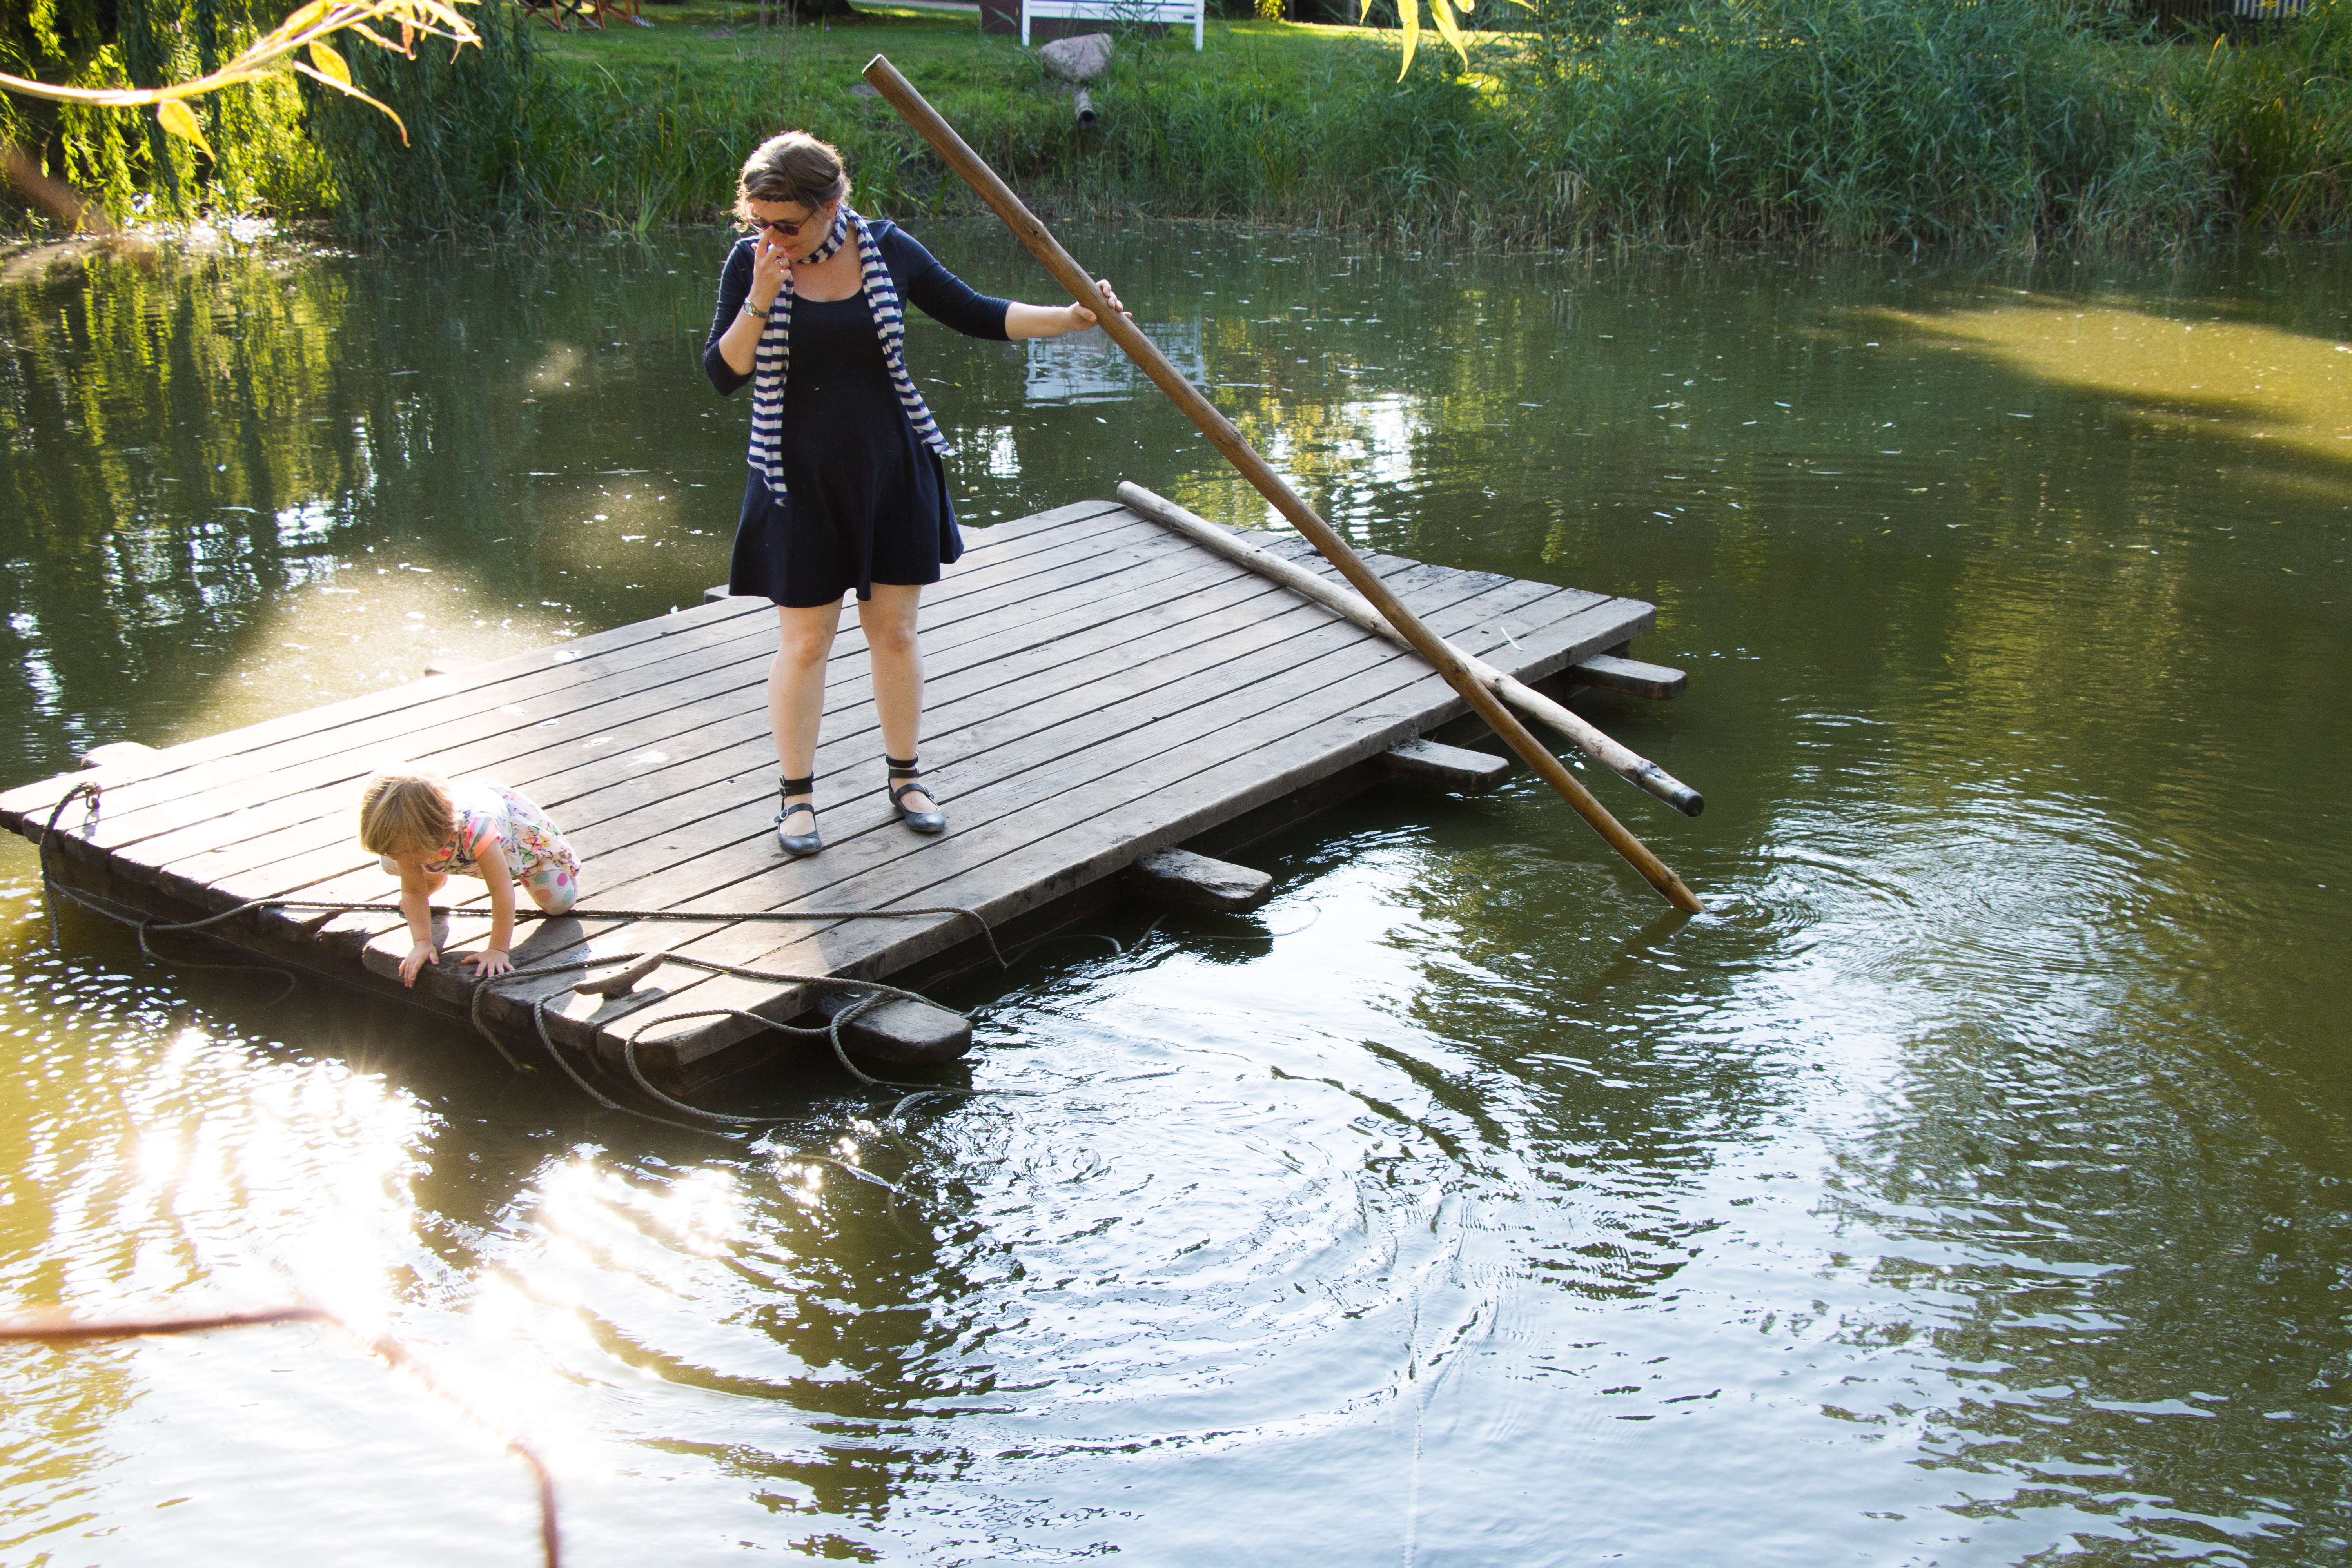
water, boat, canoe, paddle, vehicle, boating, watercraft, rowing, raft, canoeing, play outside, mama daughter, skiff, watercraft rowing